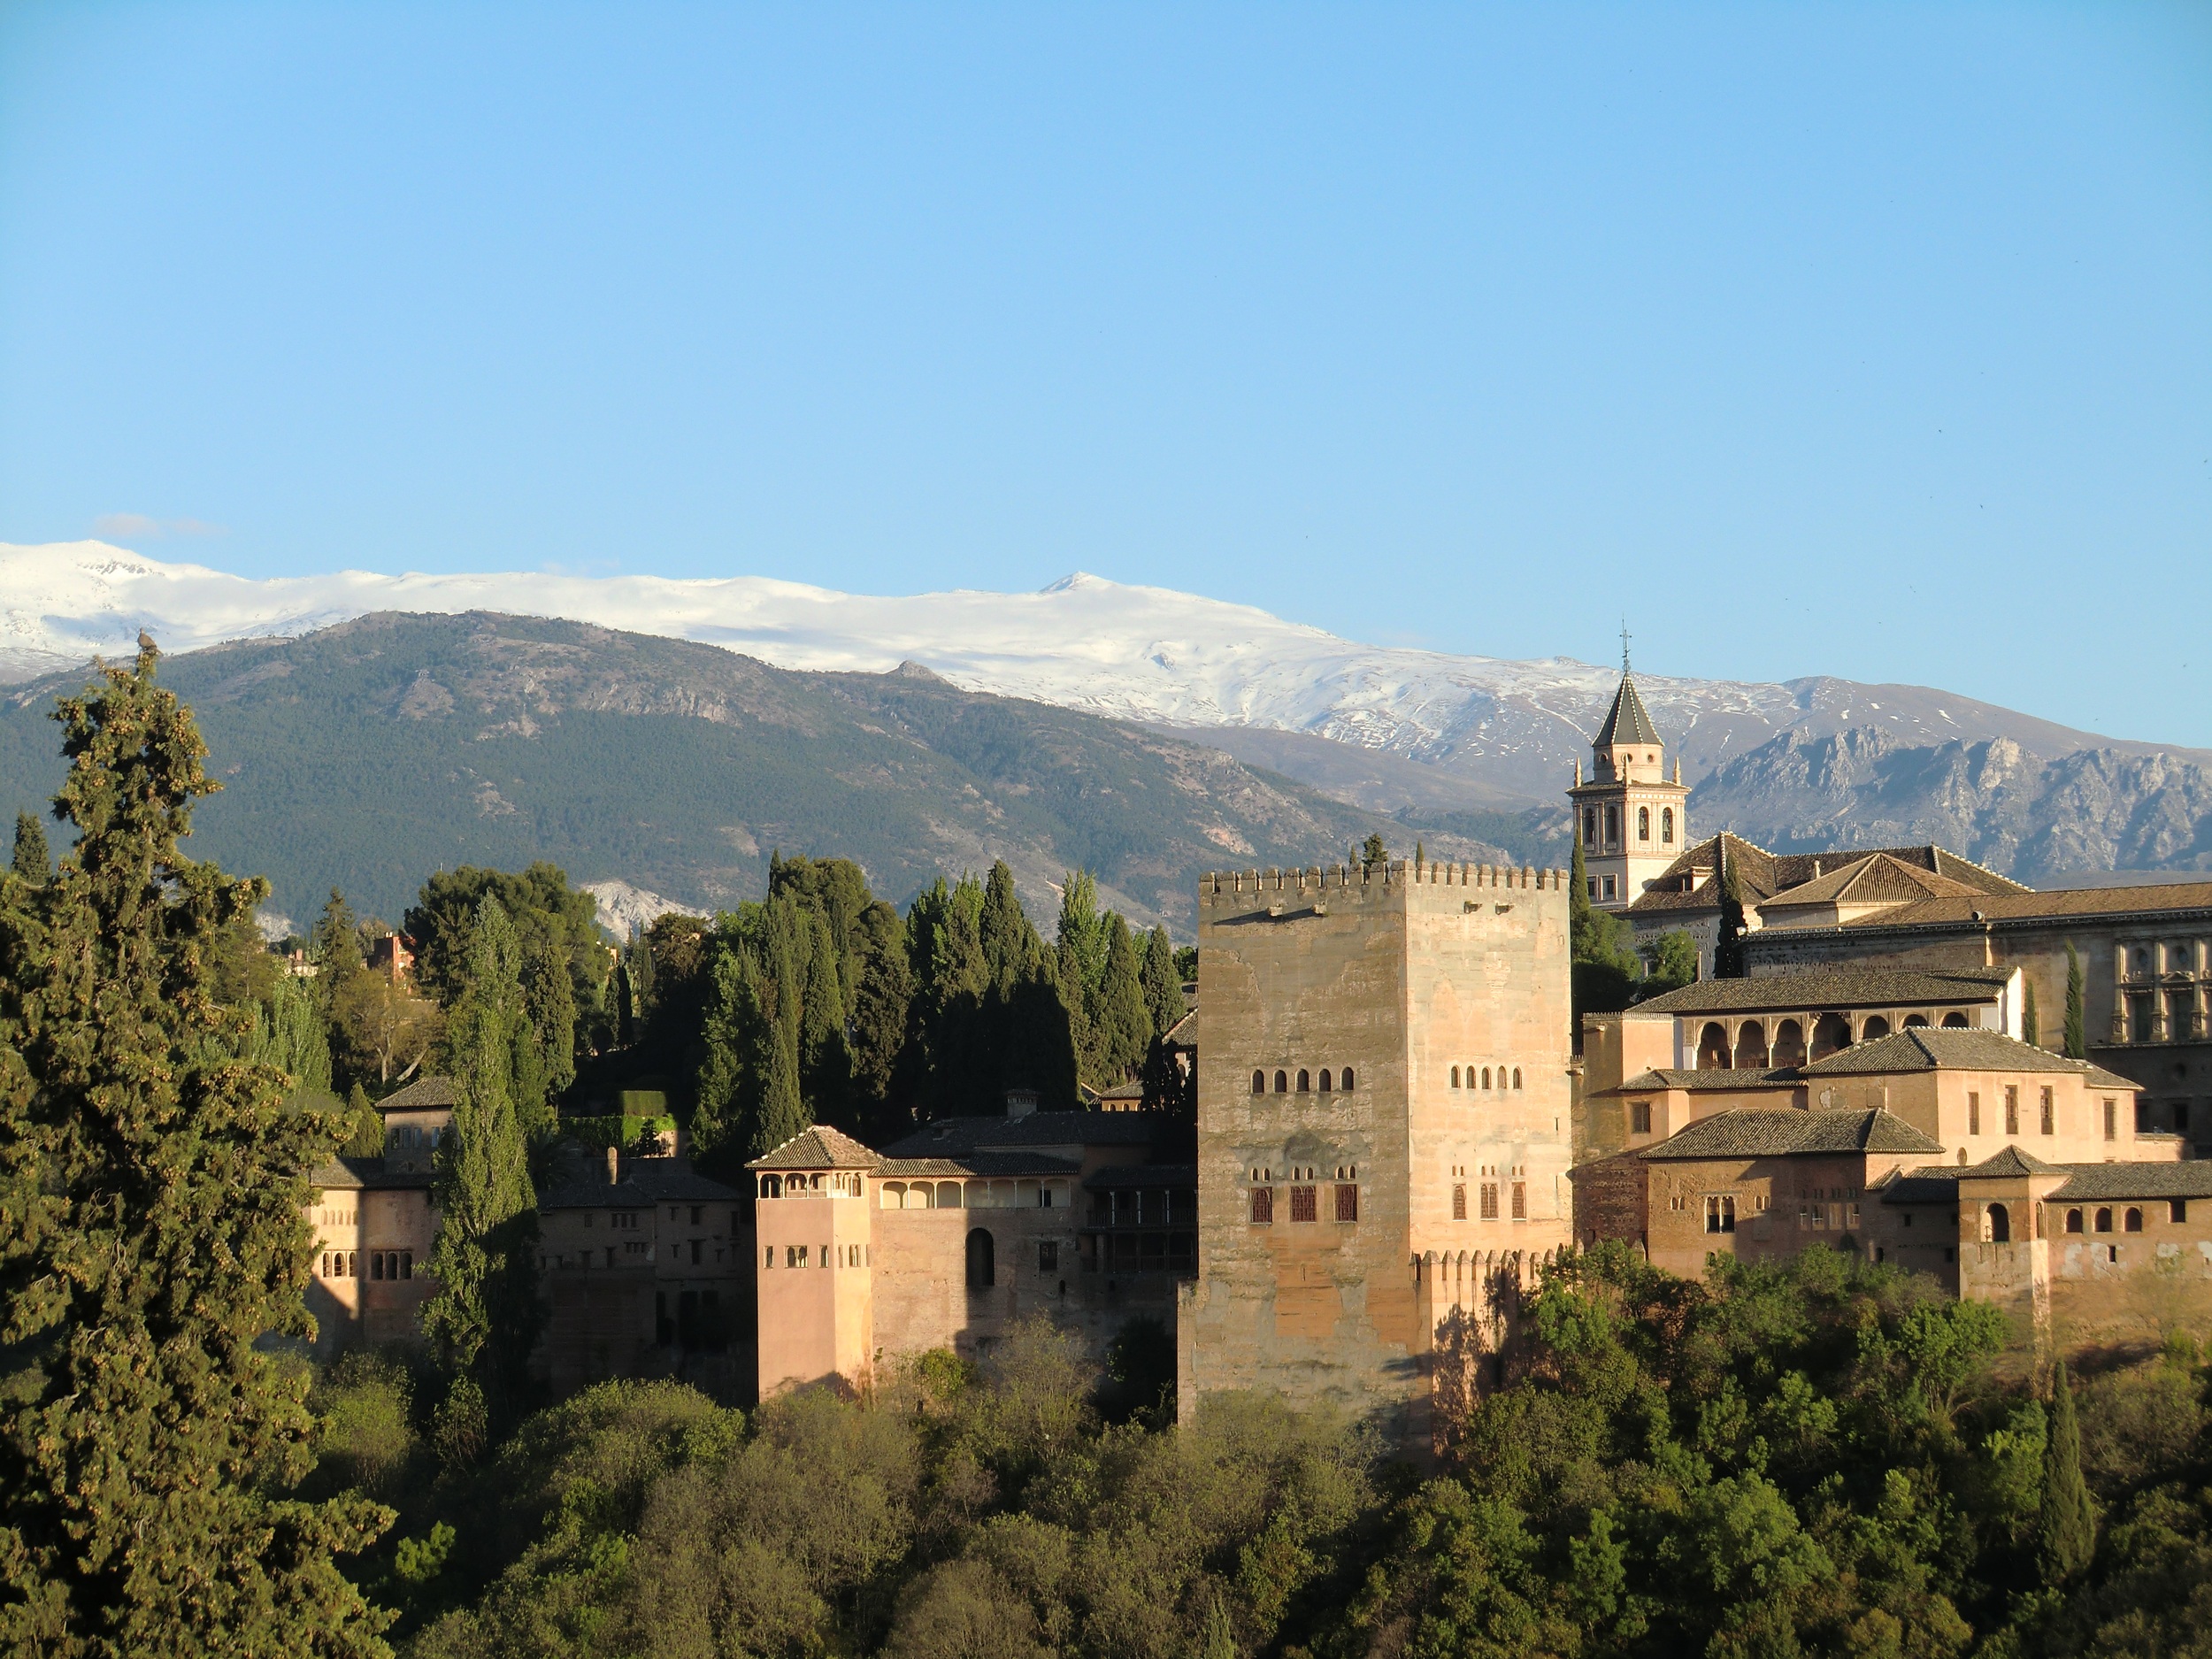
landscape, architecture, town, building, chateau, palace, mountain range, monument, panorama, travel, europe, castle, ancient, landmark, attraction, historic, tourism, spain, monastery, andalusia, culture, history, heritage, spanish, historical, granada, traditional, arabic, alhambra, historic site